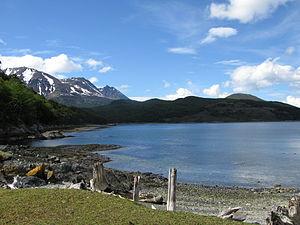
Les parcs nationaux d'Argentine constituent un réseau de 37 parcs nationaux en Argentine. Les parcs couvrent une grande variété d'habitats naturels, du Parc national Baritú à la frontière avec la Bolivie jusqu'au Parc national Tierra del Fuego à l'extrémité sud du continent.
Le parc national Tierra del Fuego est un parc national d'Argentine créé en 1960, dans le but de sauvegarder et de préserver un milieu naturel, sa faune et sa flore d'un territoire montagneux de type sub-antarctique. Le parc d’une superficie de 63 000 hectares, est situé au sud-ouest de la province argentine de Terre de Feu, Antarctique et Îles de l'Atlantique Sud, en Patagonie, à 10 kilomètres environ à l'ouest du centre-ville d'Ushuaïa. C'est le parc national le plus austral d'Argentine. Le relief est principalement montagneux et présente une partie côtière donnant sur le canal Beagle. Son point le plus haut culmine à 1 470 mètres. Ouvert au public sur seulement 2 000 hectares, le parc a accueilli près de 260 000 visiteurs en 2009.